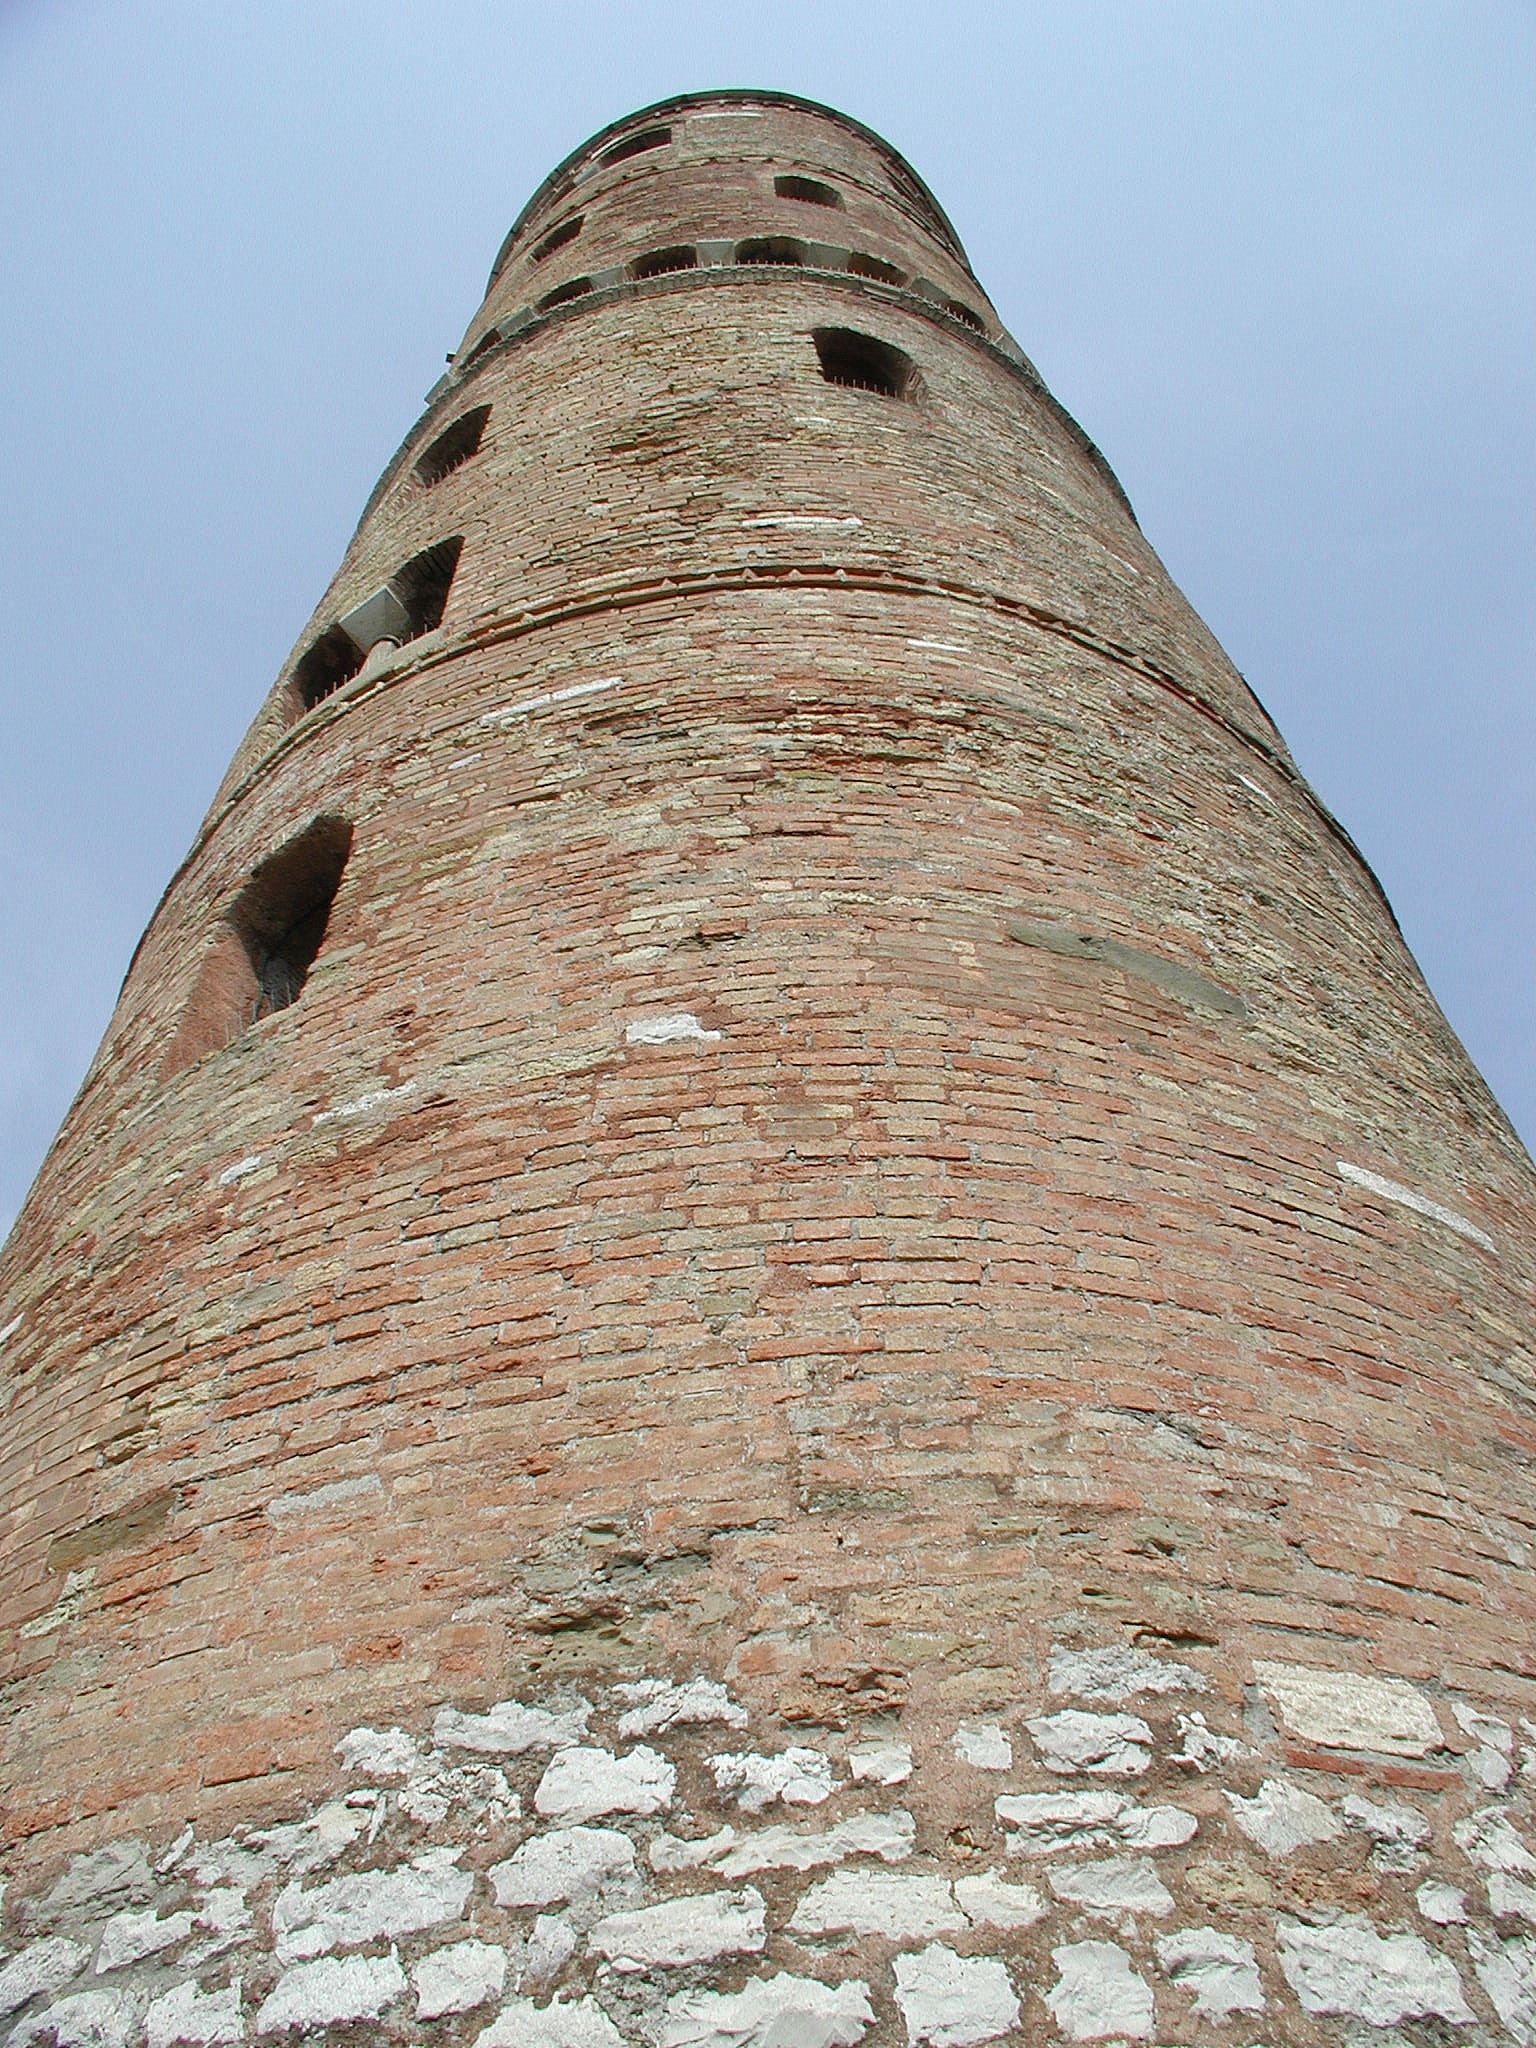
rock, architecture, building, monument, high, tower, landmark, italy, church, chapel, fortification, place of worship, bell tower, temple, ruins, monastery, archaeological site, unesco world heritage site, historic site, ancient history